James Walter Sandilands

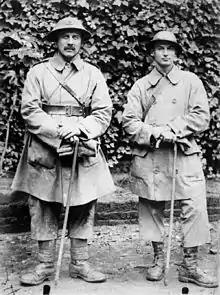
Captain Bernard Montgomery (right) with Brigadier-General J. W. Sandilands, commander of the 104th Brigade, 35th Division. Montgomery served as brigade major with the brigade from January 1915 until early 1917.

He served in the Second Boer War with Mounted Infantry. During the war, he was present for operations in the Orange Free State from February to May 1900, then in Transvaal and the Orange River Colony during the rest of 1900. He took part in actions near Johannesburg and Pretoria in May and June 1900, and in the battles of Diamond Hill (June 1900), Wittebergen (July 1900) and Elands River (August 1900). He was wounded on 13 December 1900 during the Battle of Nooitgedacht and evacuated under fire from the battlefield by Sergeant Donald Farmer who was awarded the Victoria Cross for this act of bravery. He continued to serve in South Africa throughout the war, including in Cape Colony, and was promoted to captain on 29 May 1901. For his service in the war, he was twice mentioned in despatches (including in the final despatch by Lord Kitchener dated 23 June 1902), received the Queen's South Africa Medal with four clasps, and the Distinguished Service Order (DSO).